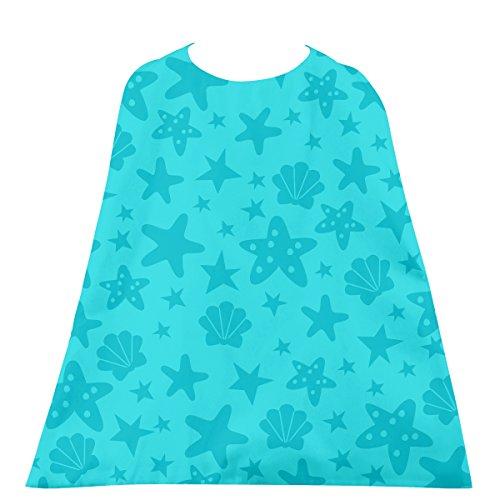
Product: Stephen Joseph Cape, Mermaid
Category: Toys & Games | Dress Up & Pretend Play | Costumes
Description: SPECIAL FEATURES: A reinforced hook-and-loop closure around the neck helps each cape stay on and last through hours of dress up.
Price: $13.97
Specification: ProductDimensions:27.6x0x31.5inches|ItemWeight:3.84ounces|ShippingWeight:3.84ounces(Viewshippingratesandpolicies)|DomesticShipping:ItemcanbeshippedwithinU.S.|InternationalShipping:ThisitemcanbeshippedtoselectcountriesoutsideoftheU.S.LearnMore|ASIN:B013H29GC0|Itemmodelnumber:SJ113228|Manufacturerrecommendedage:36months-7years